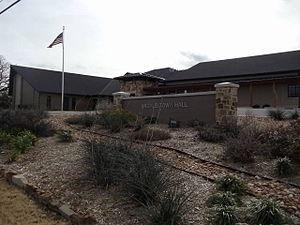
La ville d’Argyle est située dans le comté de Denton, dans l’État du Texas, aux États-Unis. Sa population s’élevait à 3 282 habitants lors du recensement de 2010, estimée à 4 006 habitants en 2016.